Unadilla, Georgia

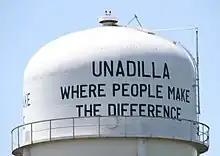
Unadilla water tower

Unadilla is located in northern Dooly County at . U.S. Route 41 passes through the center of town as Pine Street, leading north to Perry and south to Vienna, the Dooly County seat. Interstate 75 passes through the west side of Unadilla, with access from Exits 121 and 122. I-75 leads north to Macon and south to Tifton. Georgia State Route 230 passes through Unadilla as Second Street and Borum Street, leading southwest to Byromville and east to Hawkinsville.